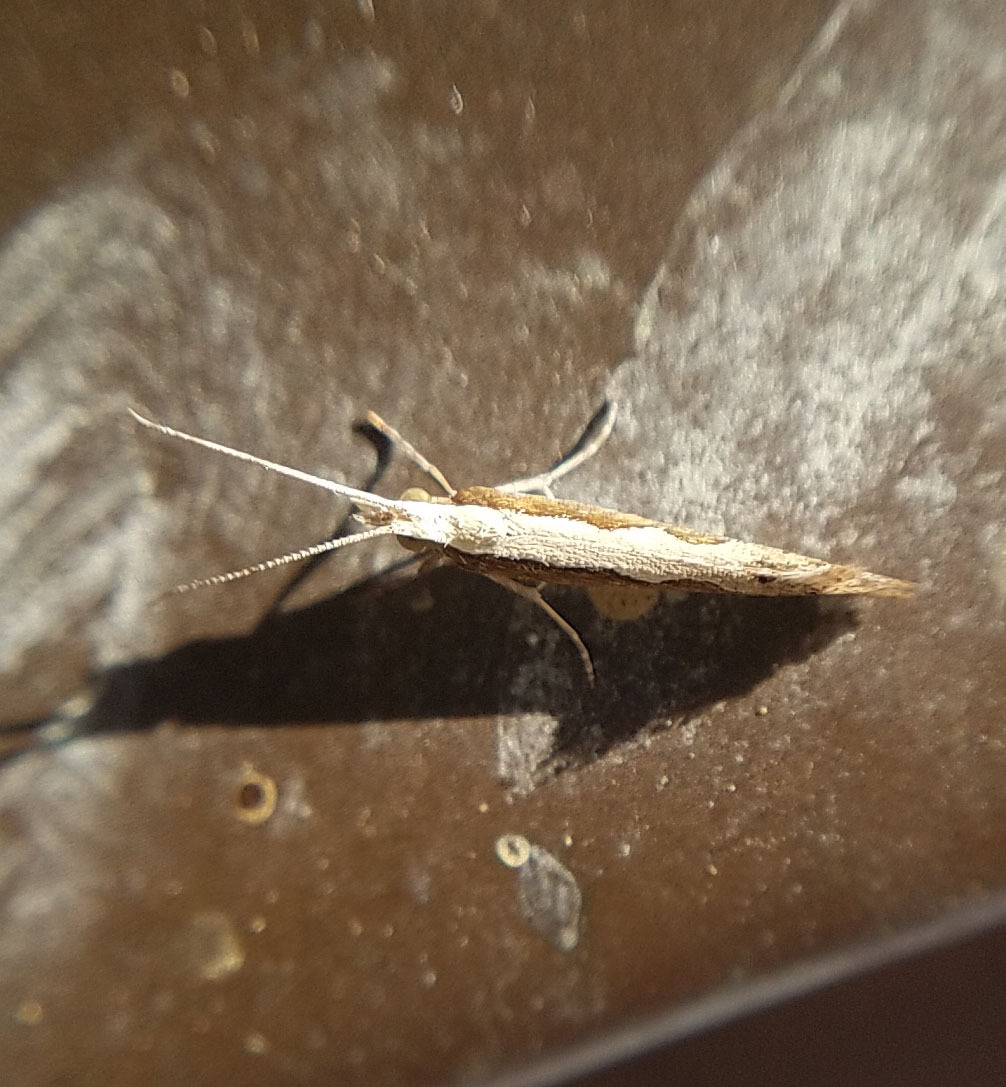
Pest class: diamondback_moth